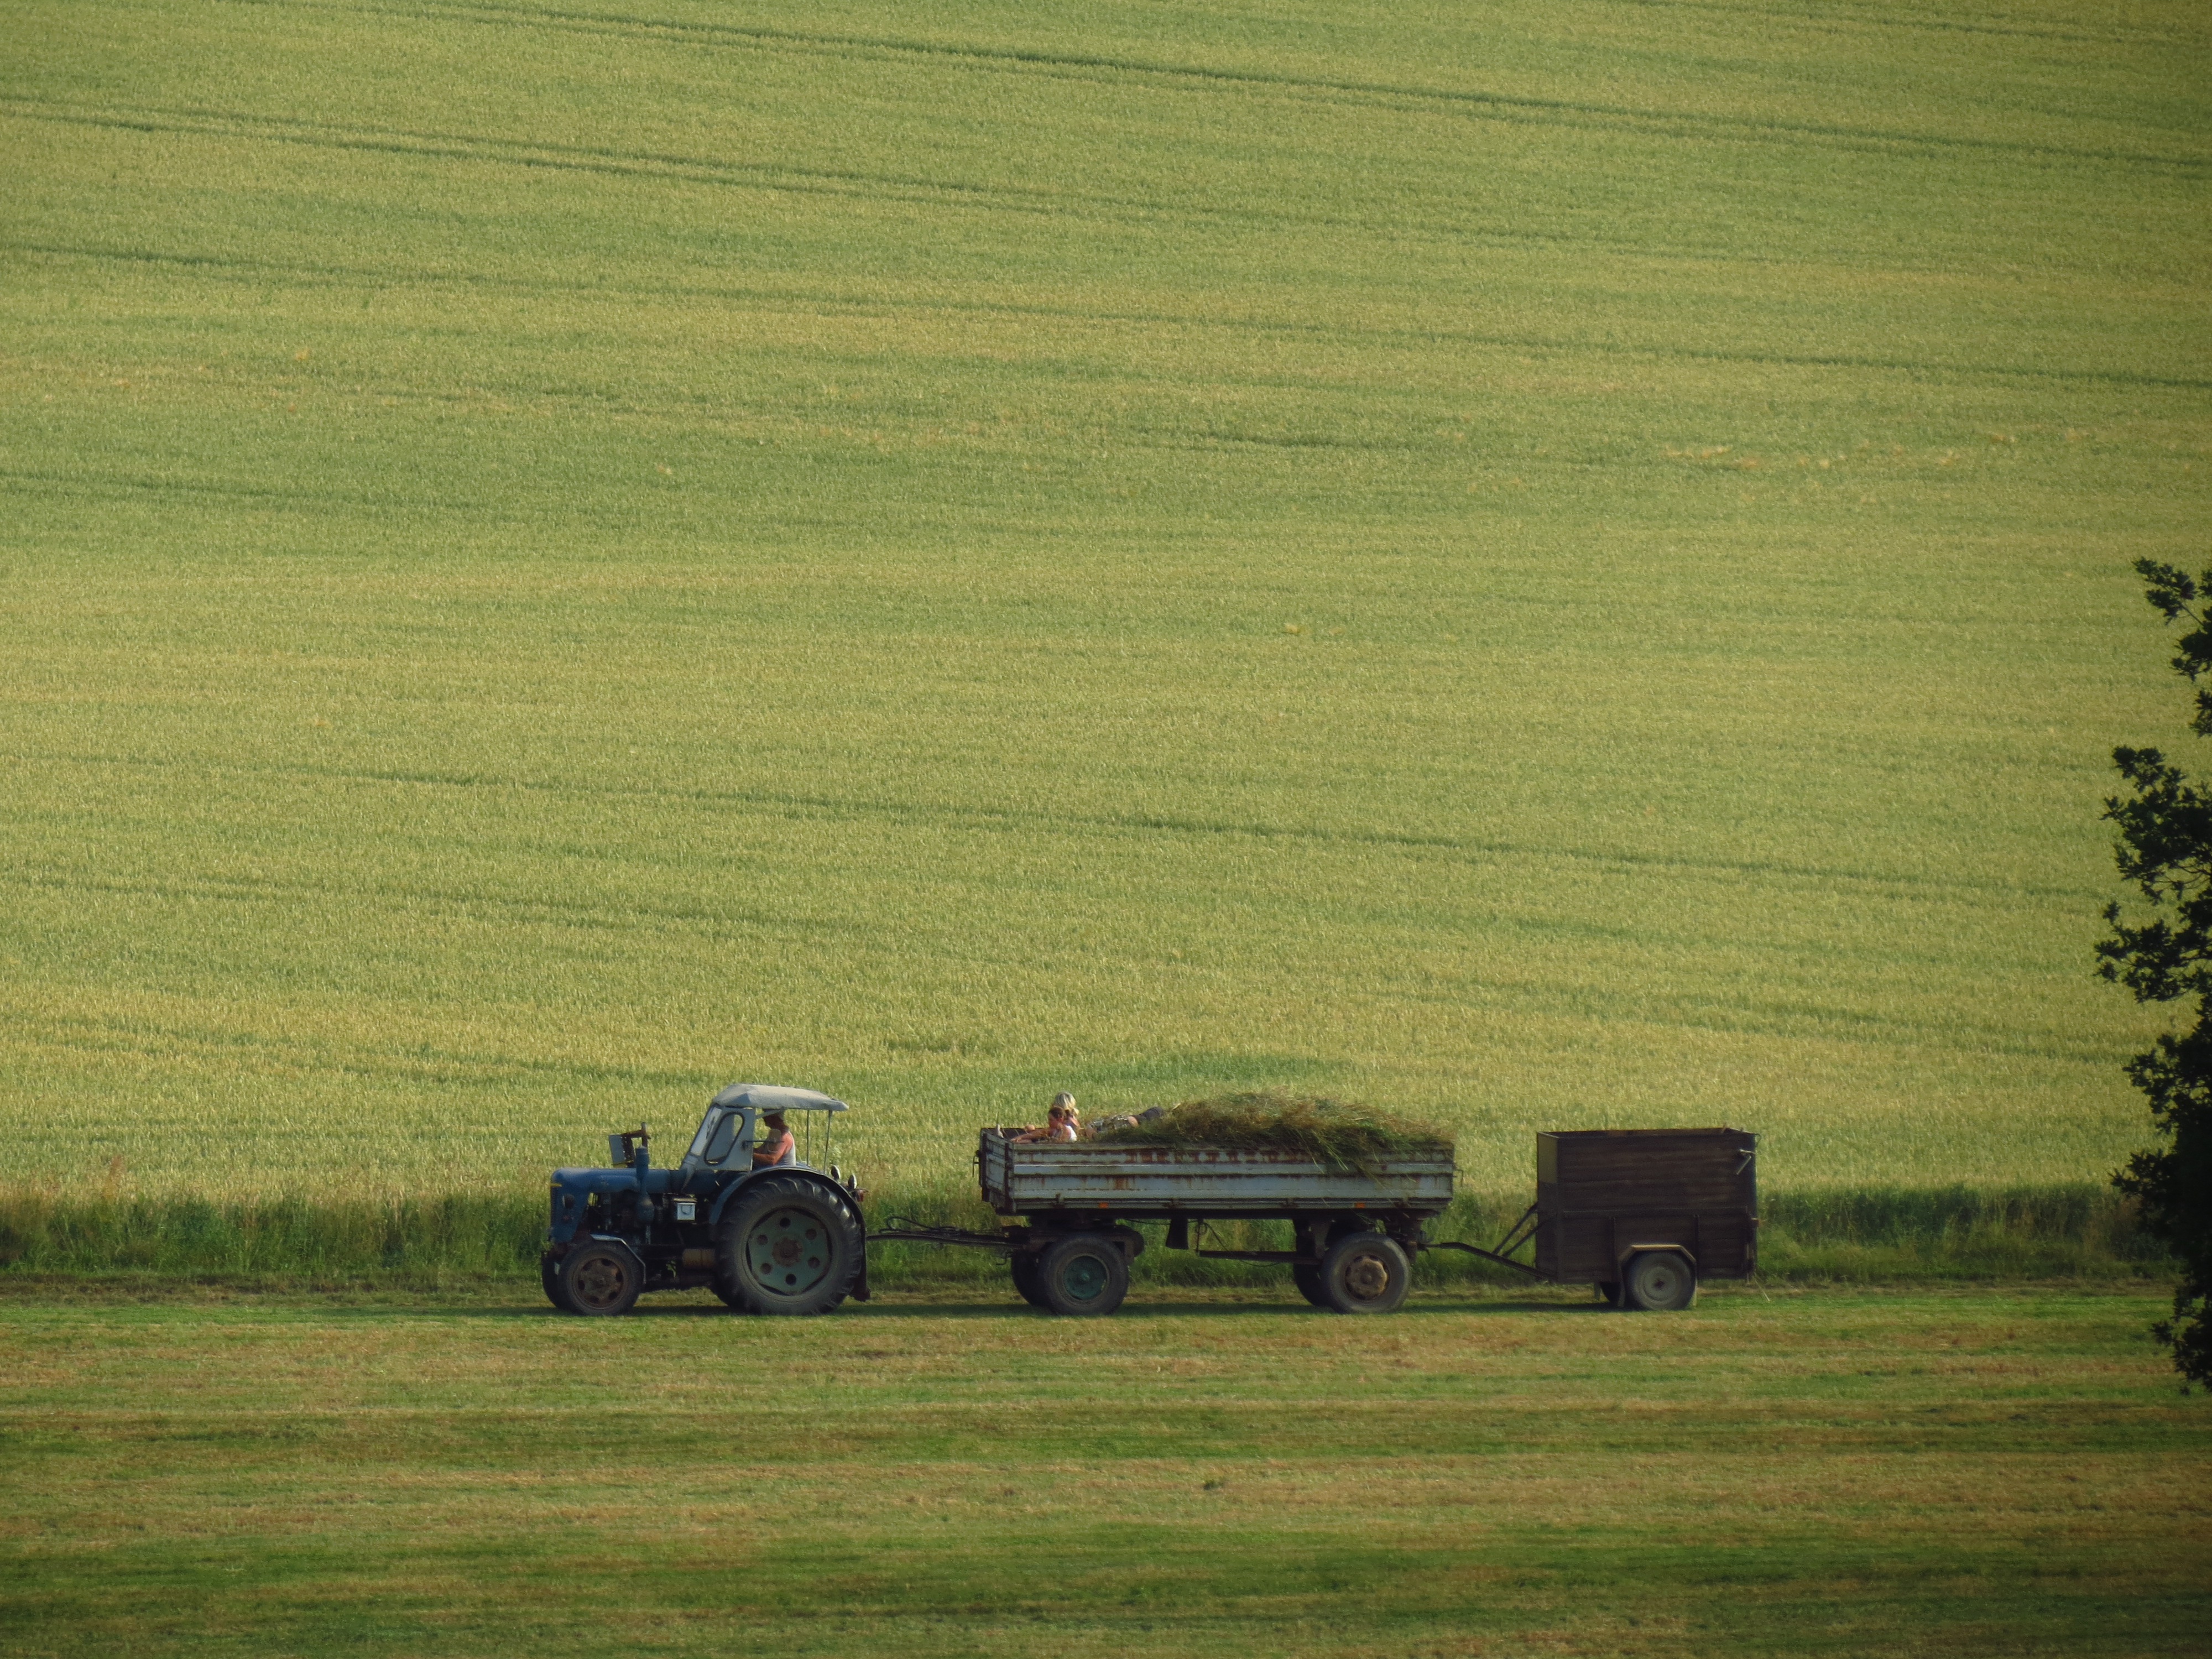
grass, plant, hay, tractor, field, farm, meadow, prairie, morning, green, vehicle, crop, pasture, agriculture, plain, farmer, grassland, rural area, atmospheric phenomenon, grass family